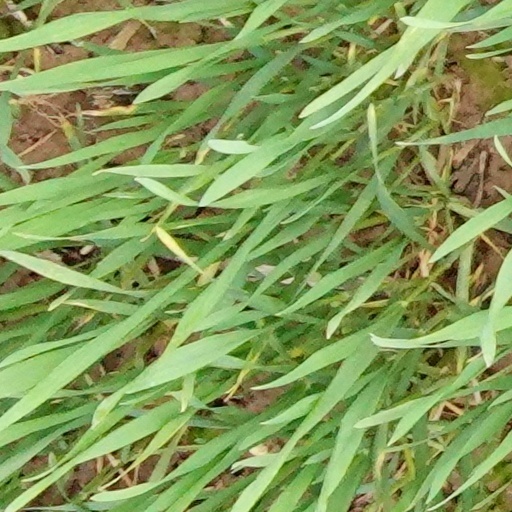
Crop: wheat